Carlo Sabatini (actor)

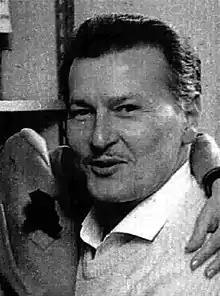
Sabatini in 1990

Born in Rome on 7 April 1932, he began his career in theatre, film, and television in the 1950s. He got his first film role in the historical melodrama "Senso", directed by Luchino Visconti, who also hired him to dub Alain Delon's Italian voice as Tancredi Falconeri in "The Leopard" and with whom he also worked on stage. Through the years, Sabatini acted in multiple films and TV shows directed by Anton Giulio Majano, Vittorio Sindoni and Leandro Castellani. He was also cast in a few international productions, most notably John Moore's 2006 film "The Omen" (a remake of Richard Donner's film of the same name) where Sabatini portrayed Cardinal Fabretti.